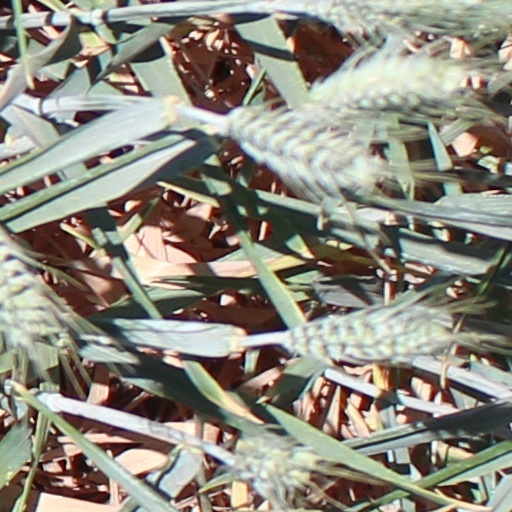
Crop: wheat